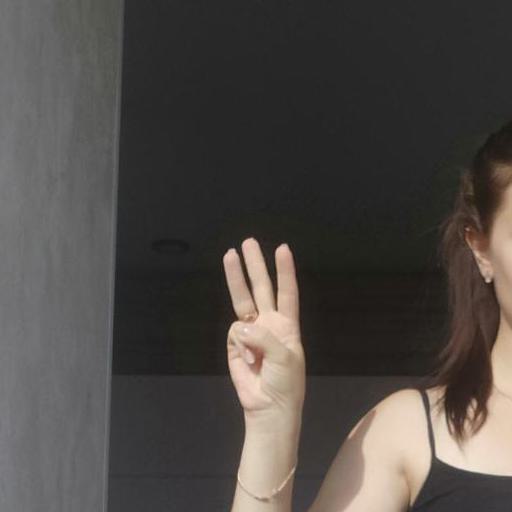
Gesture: three